Darlington F.C.

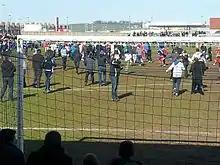
People in everyday clothing on football pitch

In February 2013, the club became 100% fan- and community-owned after the Darlington Football Club Community Interest Company (DFC CIC), representing around 800 members, had taken a 52% stake; the Supporters' Club held 15%, and individual fans held the remaining 33%. The new ownership were committed to paying off debts incurred under the previous owners; five months later, the club made a final payment on tax owed to HMRC.